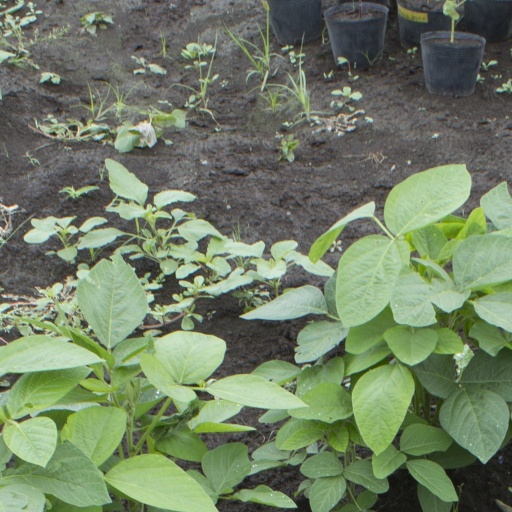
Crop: soybean